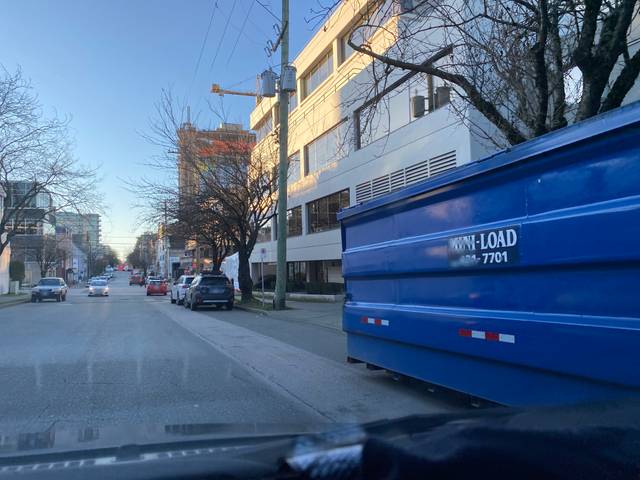
Region: Canada
Coordinates: 49.264, -123.135